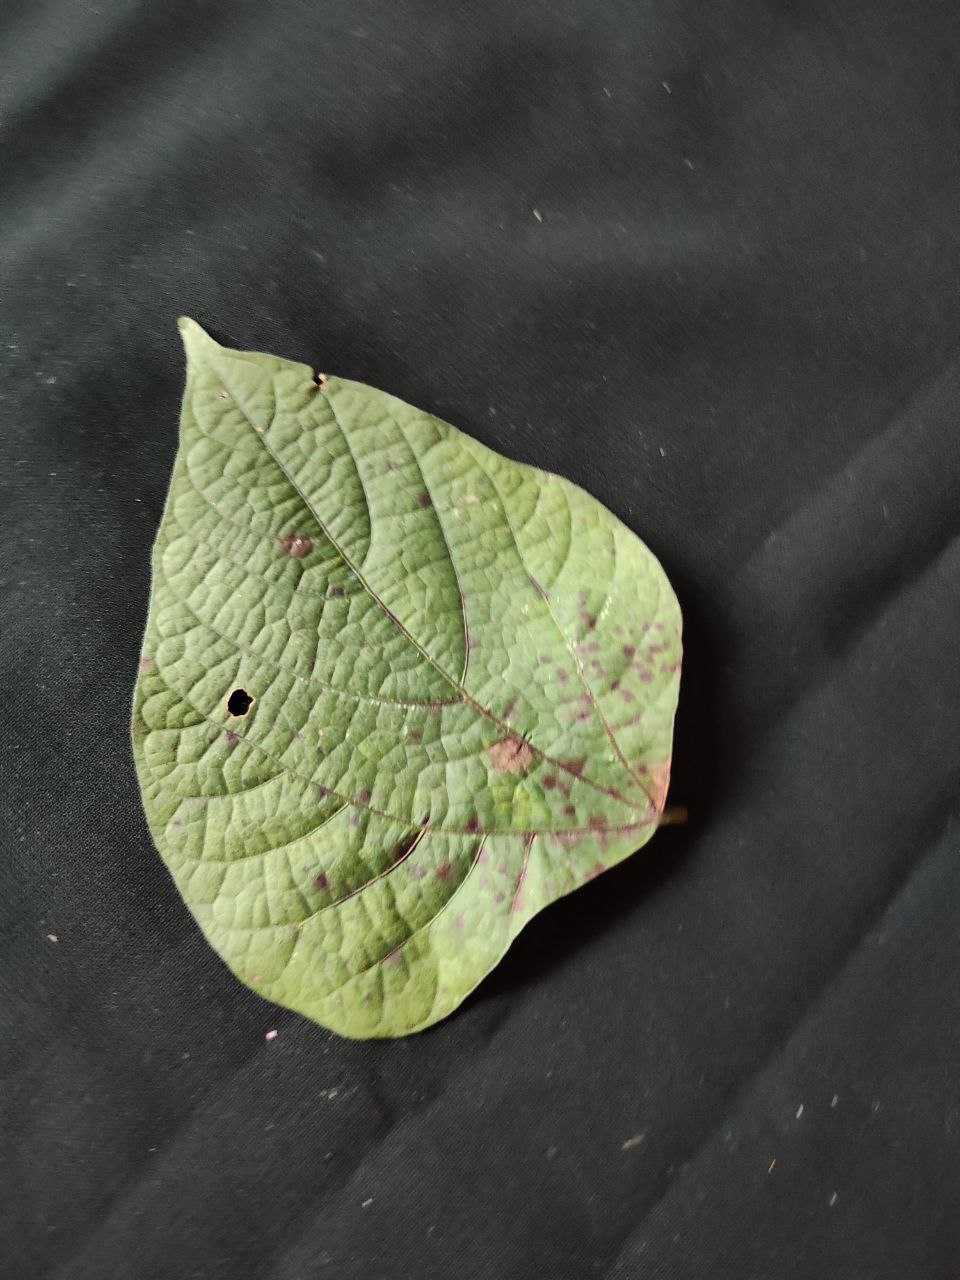
Crop: bean
Leaf condition: Rust